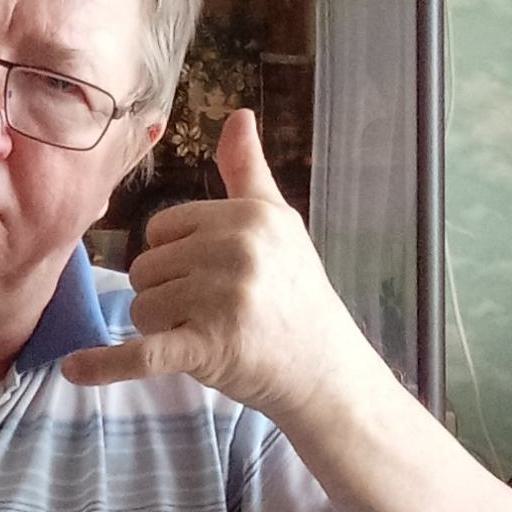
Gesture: call